Greg Porter

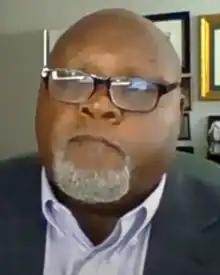
Porter in 2020

Greg Porter is a Democratic member of the Indiana House of Representatives, representing the 96th District since 1992. He is a member of the Indiana Black Legislative Caucus.